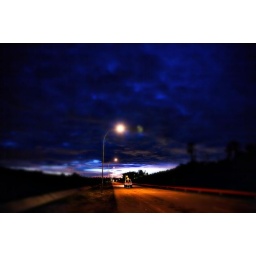
road below the sky